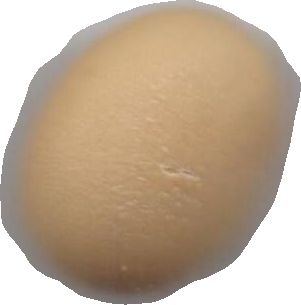
Variety: Grobogan